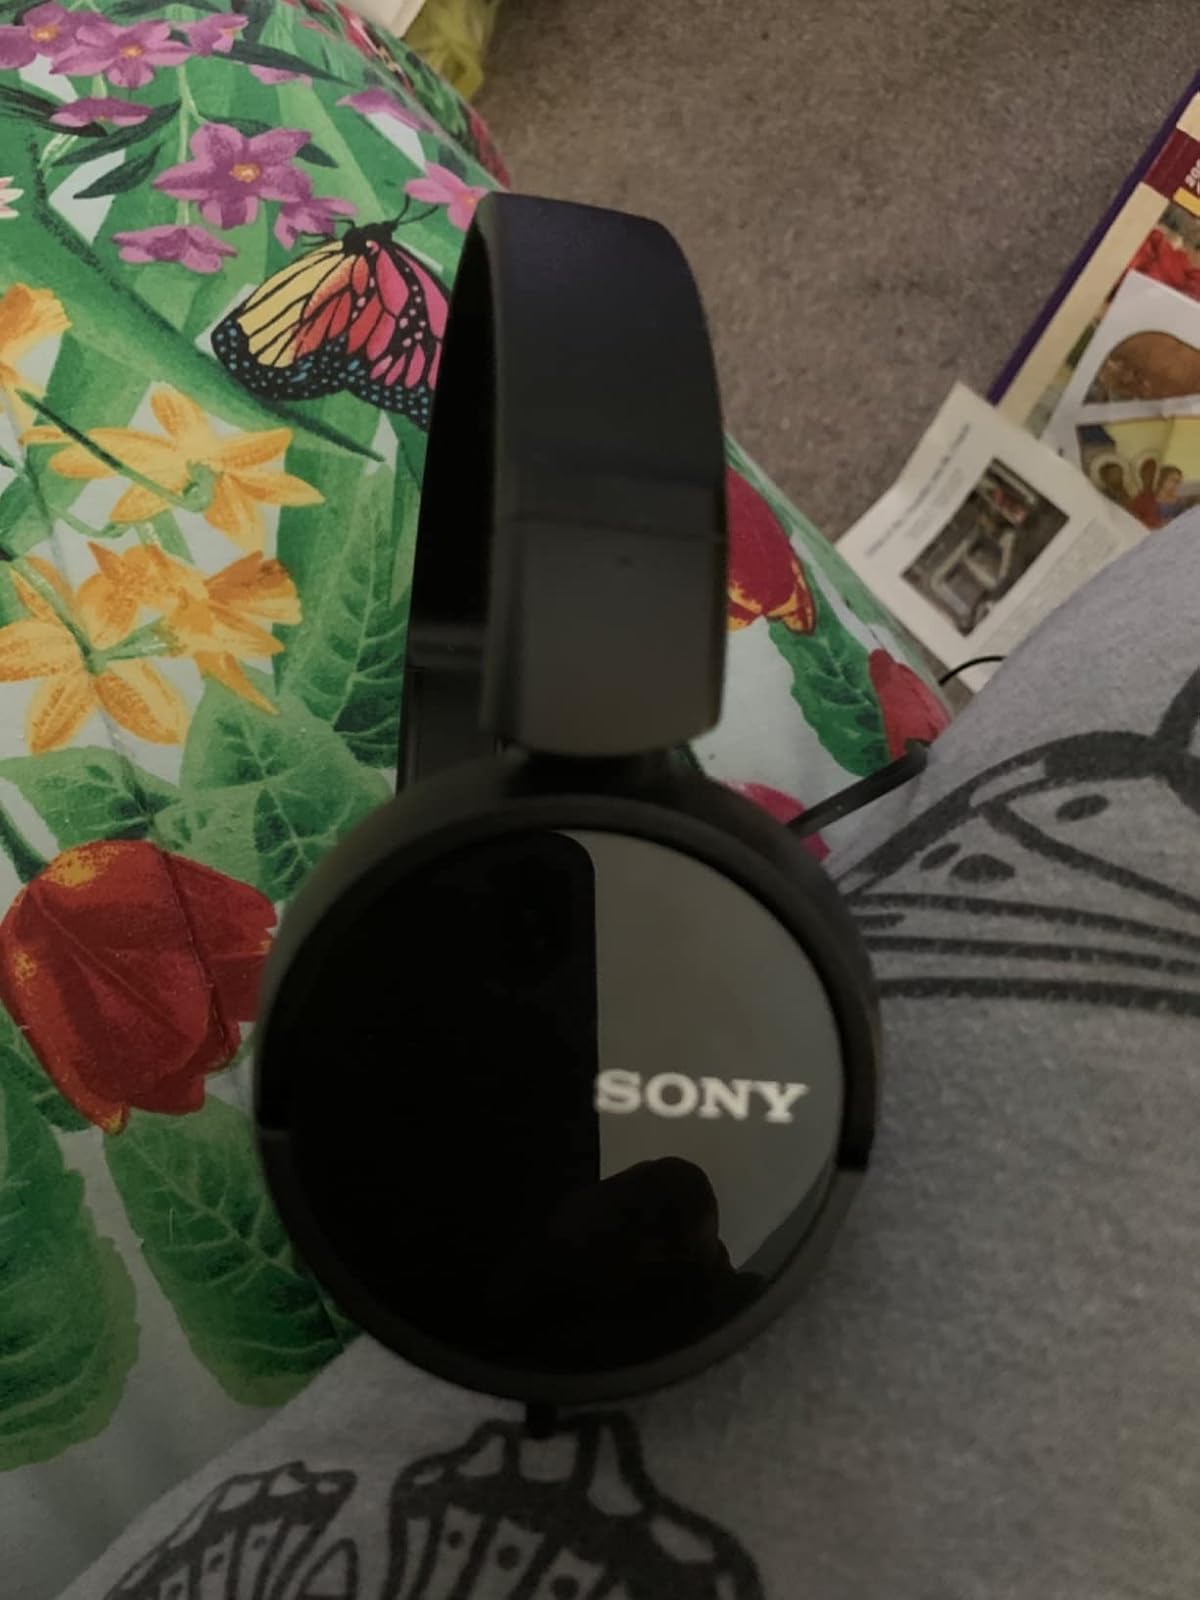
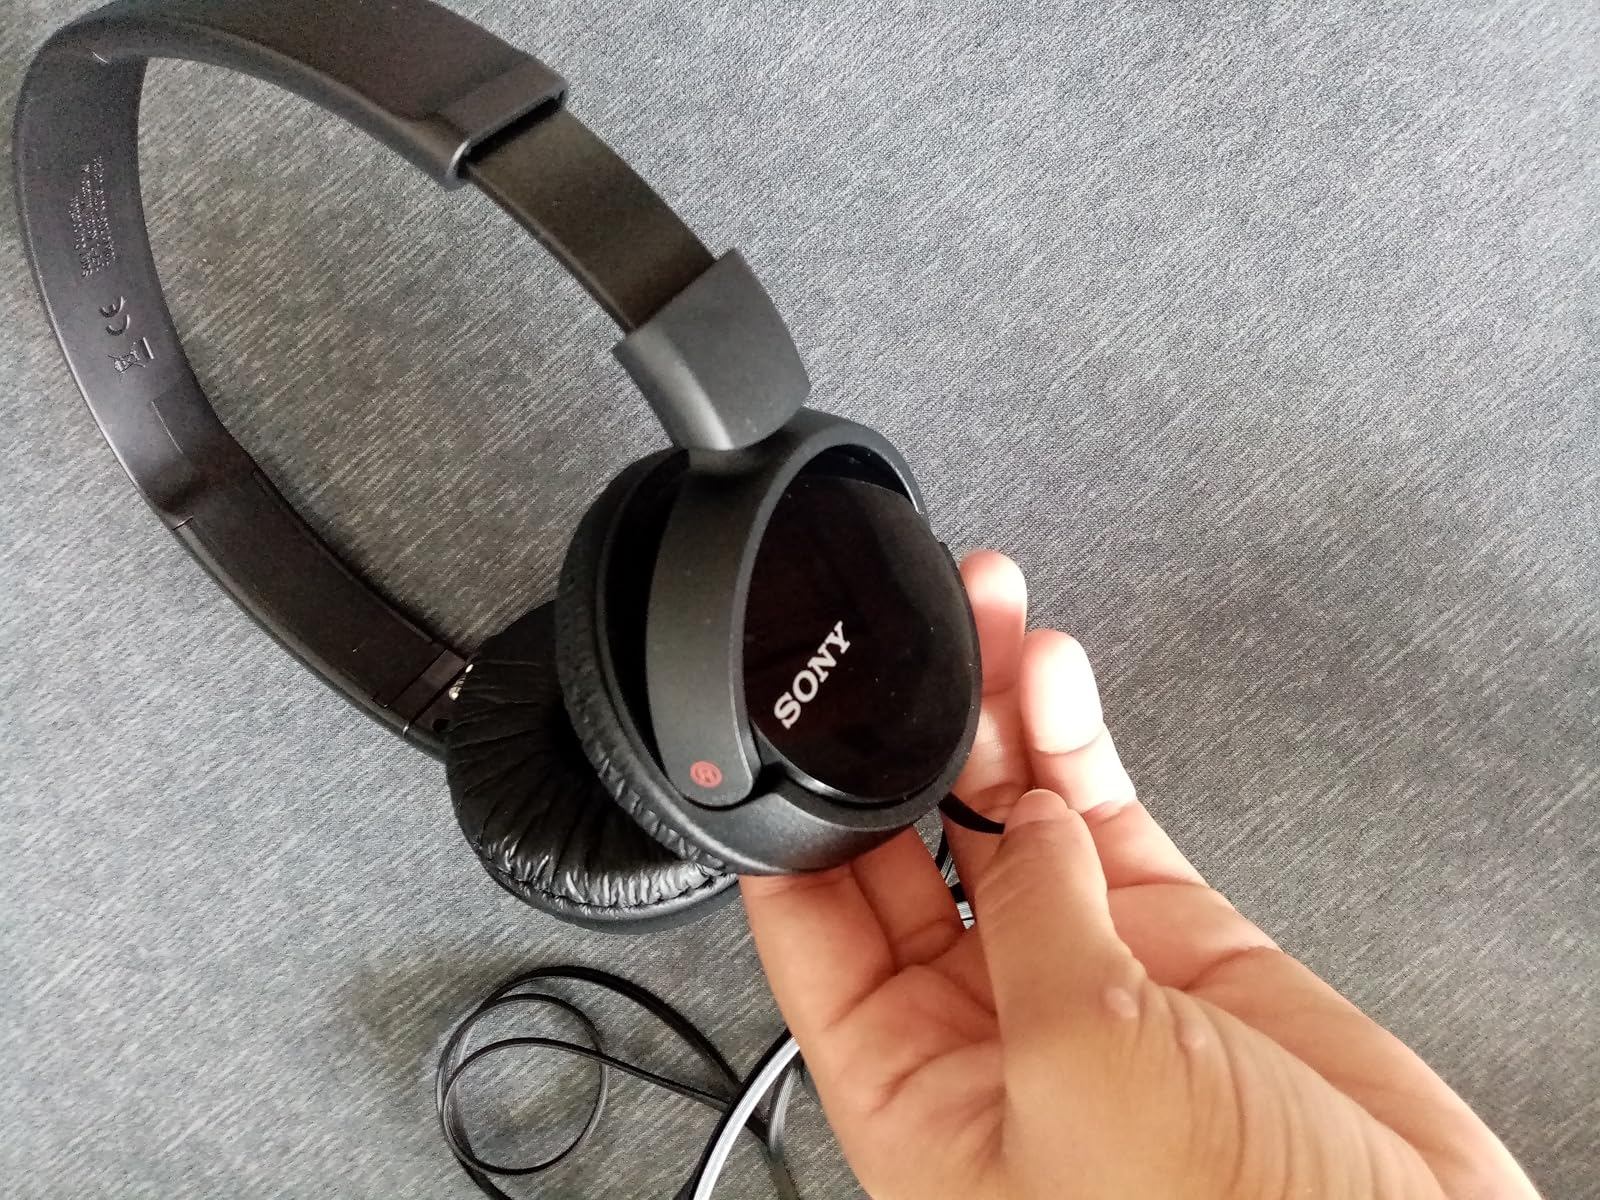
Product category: headphones
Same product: yes